Intention tremor

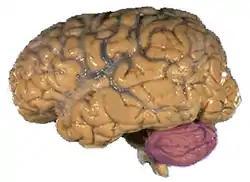
The cerebellum is highlighted in purple.

Intention tremors that are caused by normal, everyday activities, such as stress, anxiety, fear, anger, caffeine, and fatigue, do not seem to result from damage to any part of the brain. These tremors, instead, seem to be a temporary worsening of a small tremor that is present in every human being. These tremors generally go away with time.